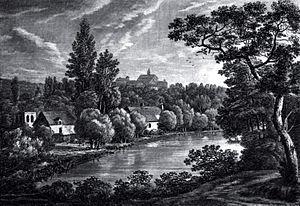
Le hameau sur la rive ouest de l'étang du Petit Parc. Bien que bâties pour le parc, ses maisons servaient de métairie et le promeneur ne les approchait pas.
Le parc Jean-Jacques-Rousseau est un parc à l'anglaise situé à Ermenonville, dans le département de l'Oise.